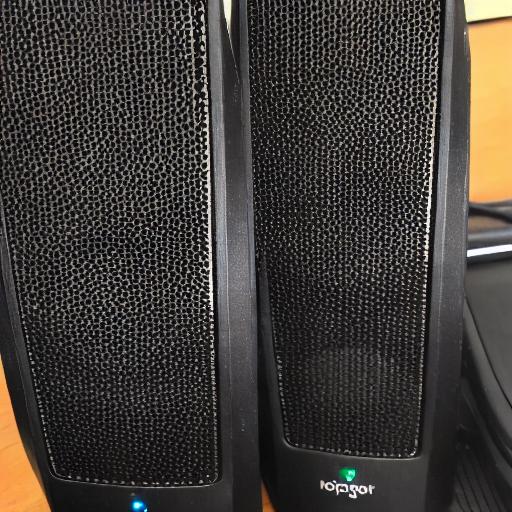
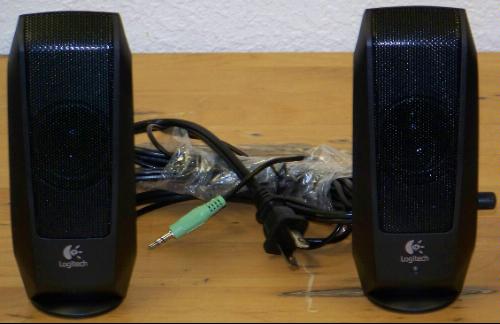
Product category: speaker
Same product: no